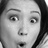
Emotion: surprise